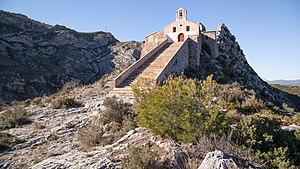
Escalier
L'ermitage Notre-Dame-de-Pène est un ermitage du XVIᵉ siècle, situé dans la commune de Cases-de-Pène, dans le département français des Pyrénées-Orientales.